Scott Campbell (baseball)

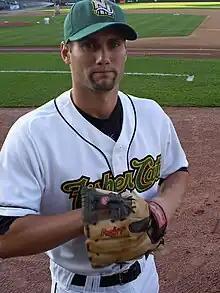
Scott Campbell while playing for the New Hampshire Fisher Cats

During his freshman year in 2004 he played at Central Arizona Community College, hitting .423 with 34 runs scored and 10 stolen bases. He earned his first-team All-Region I and National Junior College All American honors while leading the team to the Region I championship and runner-up finish at Western District championships.